Bill Aulet

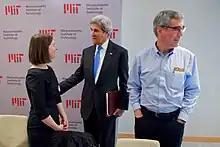
Aulet (right) with Julie Shah and Secretary of State John Kerry.

Bill Aulet is the Managing Director of the Martin Trust Center for MIT Entrepreneurship at MIT and Professor of the Practice at the MIT Sloan School of Management and MIT Sloan Executive Education. He is also the author of "Disciplined Entrepreneurship: 24 Steps to a Successful Startup".